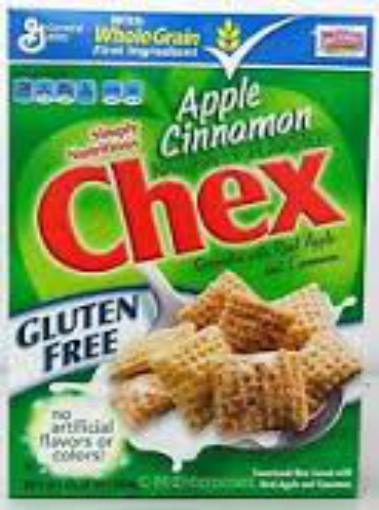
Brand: Apple Cinnamon Chex
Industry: Food